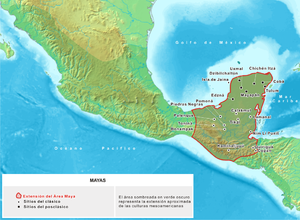
La civilisation maya est une ancienne civilisation de Mésoamérique principalement connue pour ses avancées dans les domaines de l'écriture, de l'art, de l'architecture, de l'agriculture, des mathématiques et de l'astronomie. C'est une des civilisations précolombiennes les plus étudiées avec celles des Aztèques et des Incas.